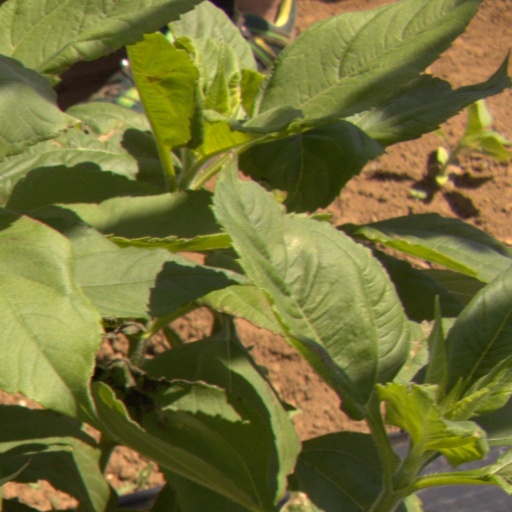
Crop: Jerusalem artichoke